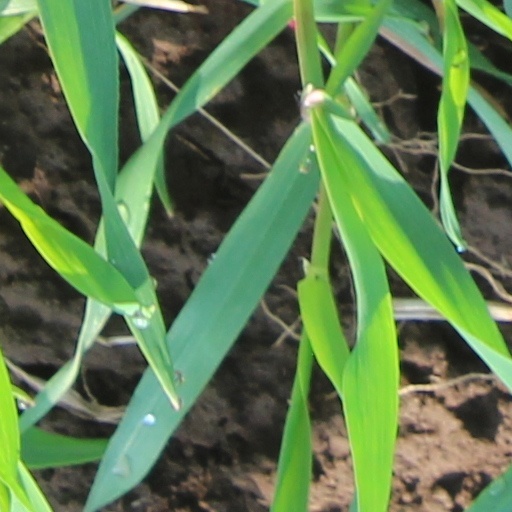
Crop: wheat